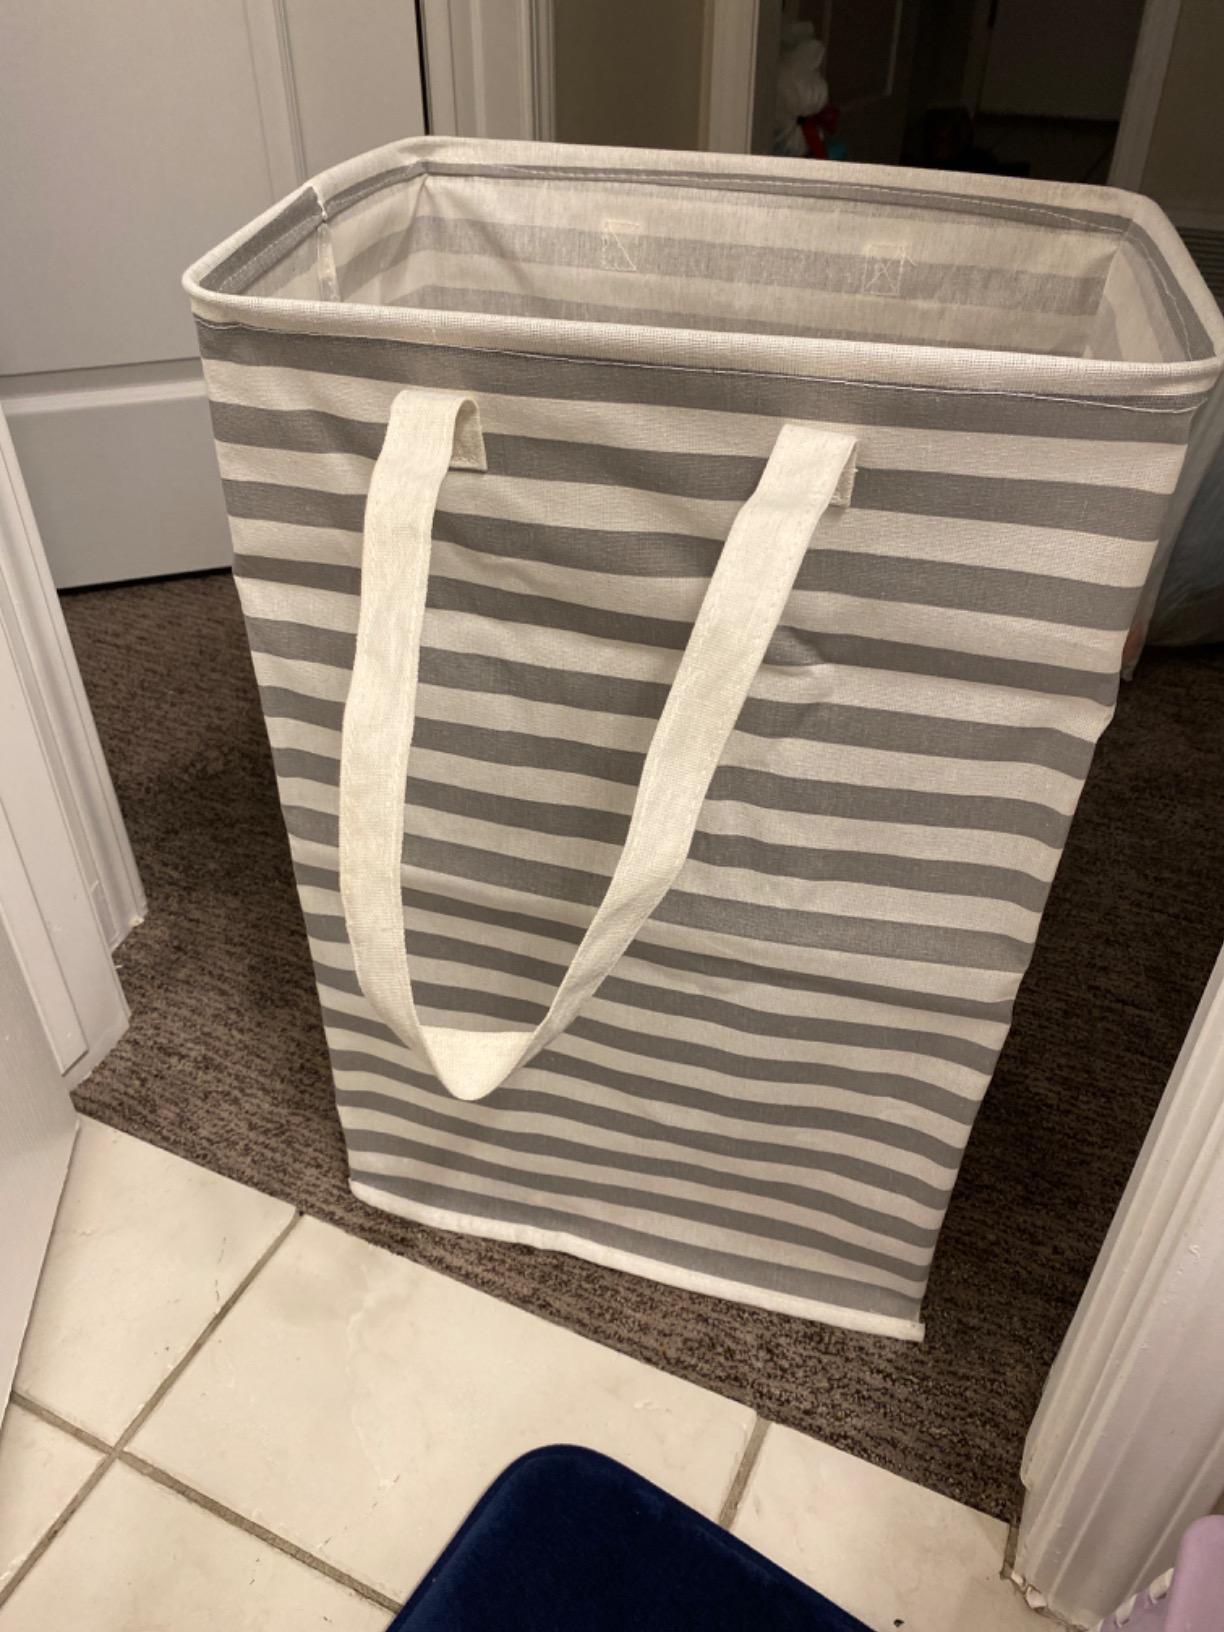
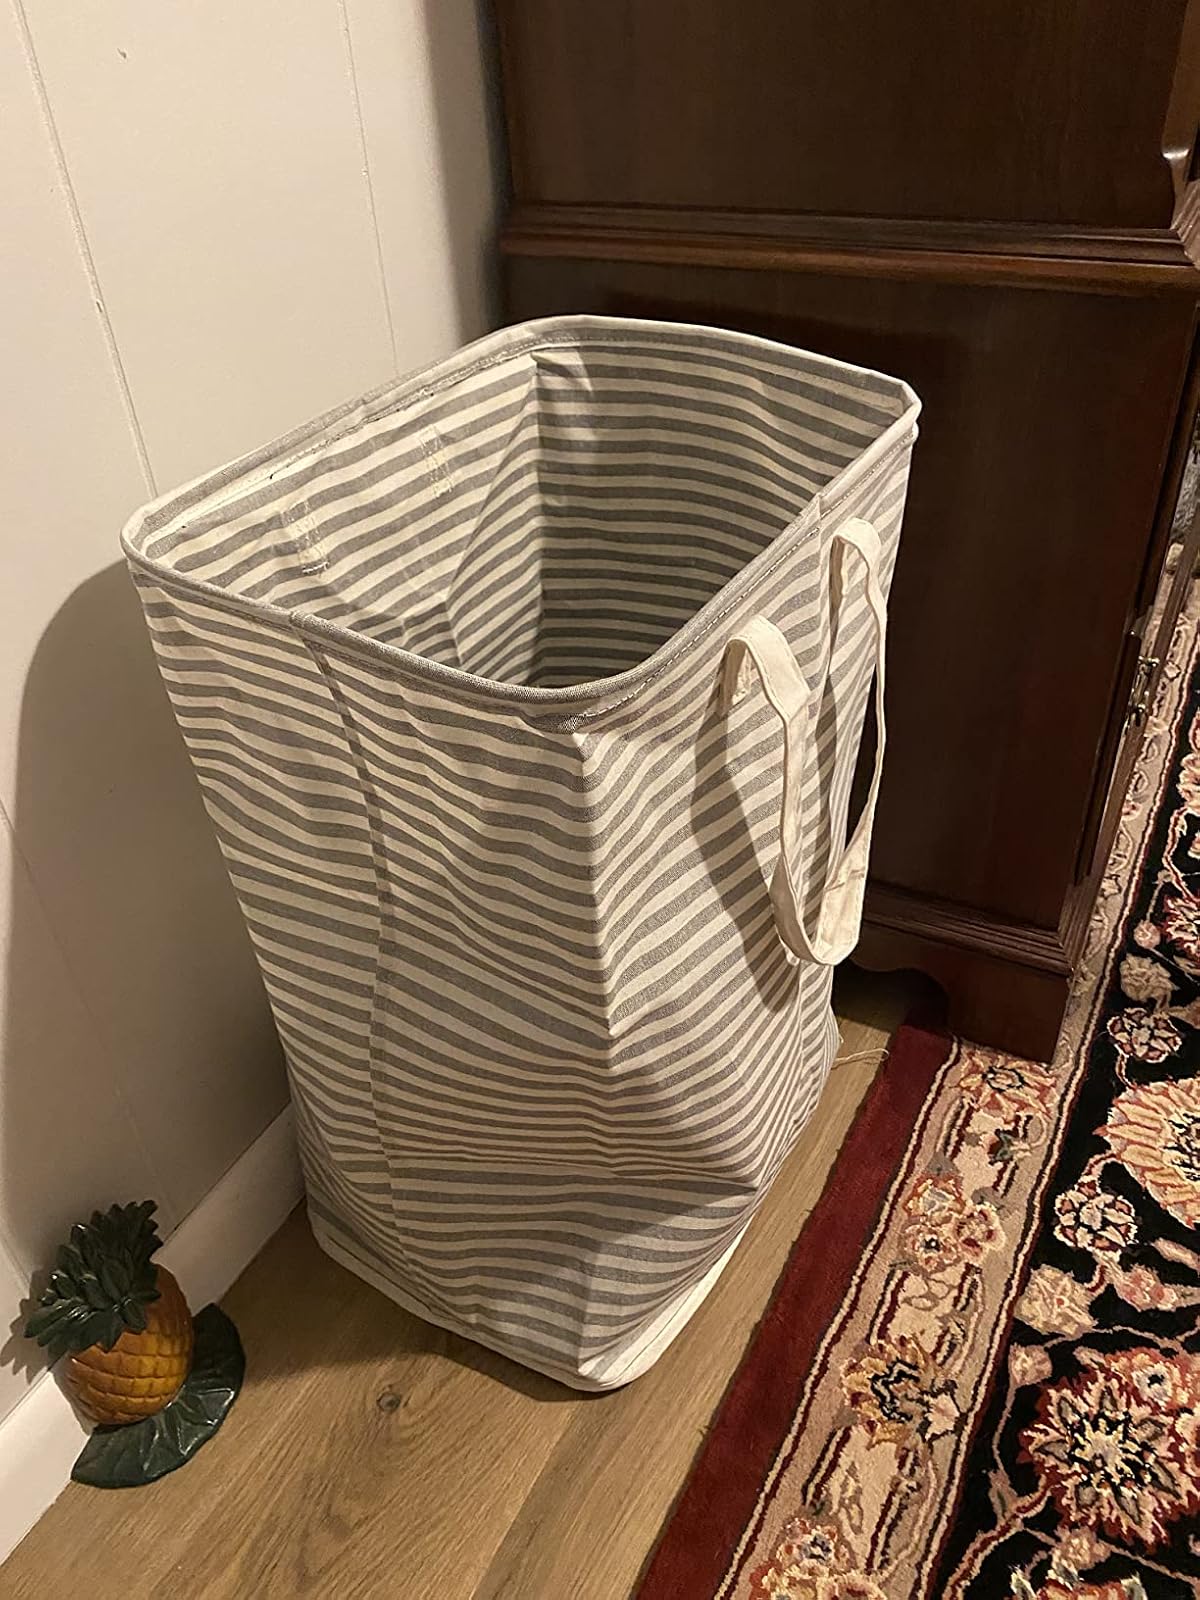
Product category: items_hamper
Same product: no